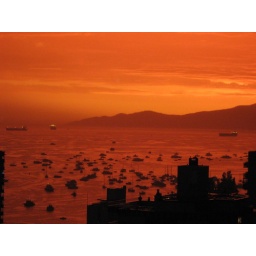
Pre-Fireworks, boats gather under a firey night sky on English Bay, Vancouver, BC